Portrait of the Artist as a Young Bunny

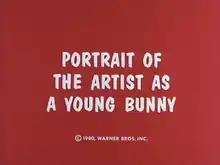
Intertitle

Portrait of the Artist as a Young Bunny is a Warner Bros. cartoon starring Bugs Bunny and Elmer Fudd, with cameo appearances by Wile E. Coyote and the Road Runner. The cartoon was part of the television special "Bugs Bunny's Bustin' Out All Over", which aired May 21, 1980 on CBS. The title is a reference to "A Portrait of the Artist as a Young Man" by Irish novelist James Joyce.